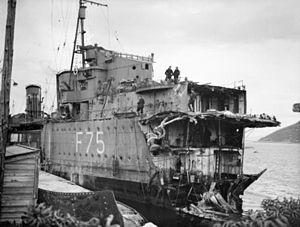
Le HMS Eskimo est un destroyer de la classe Tribal qui servit dans la Royal Navy durant la Seconde Guerre mondiale.